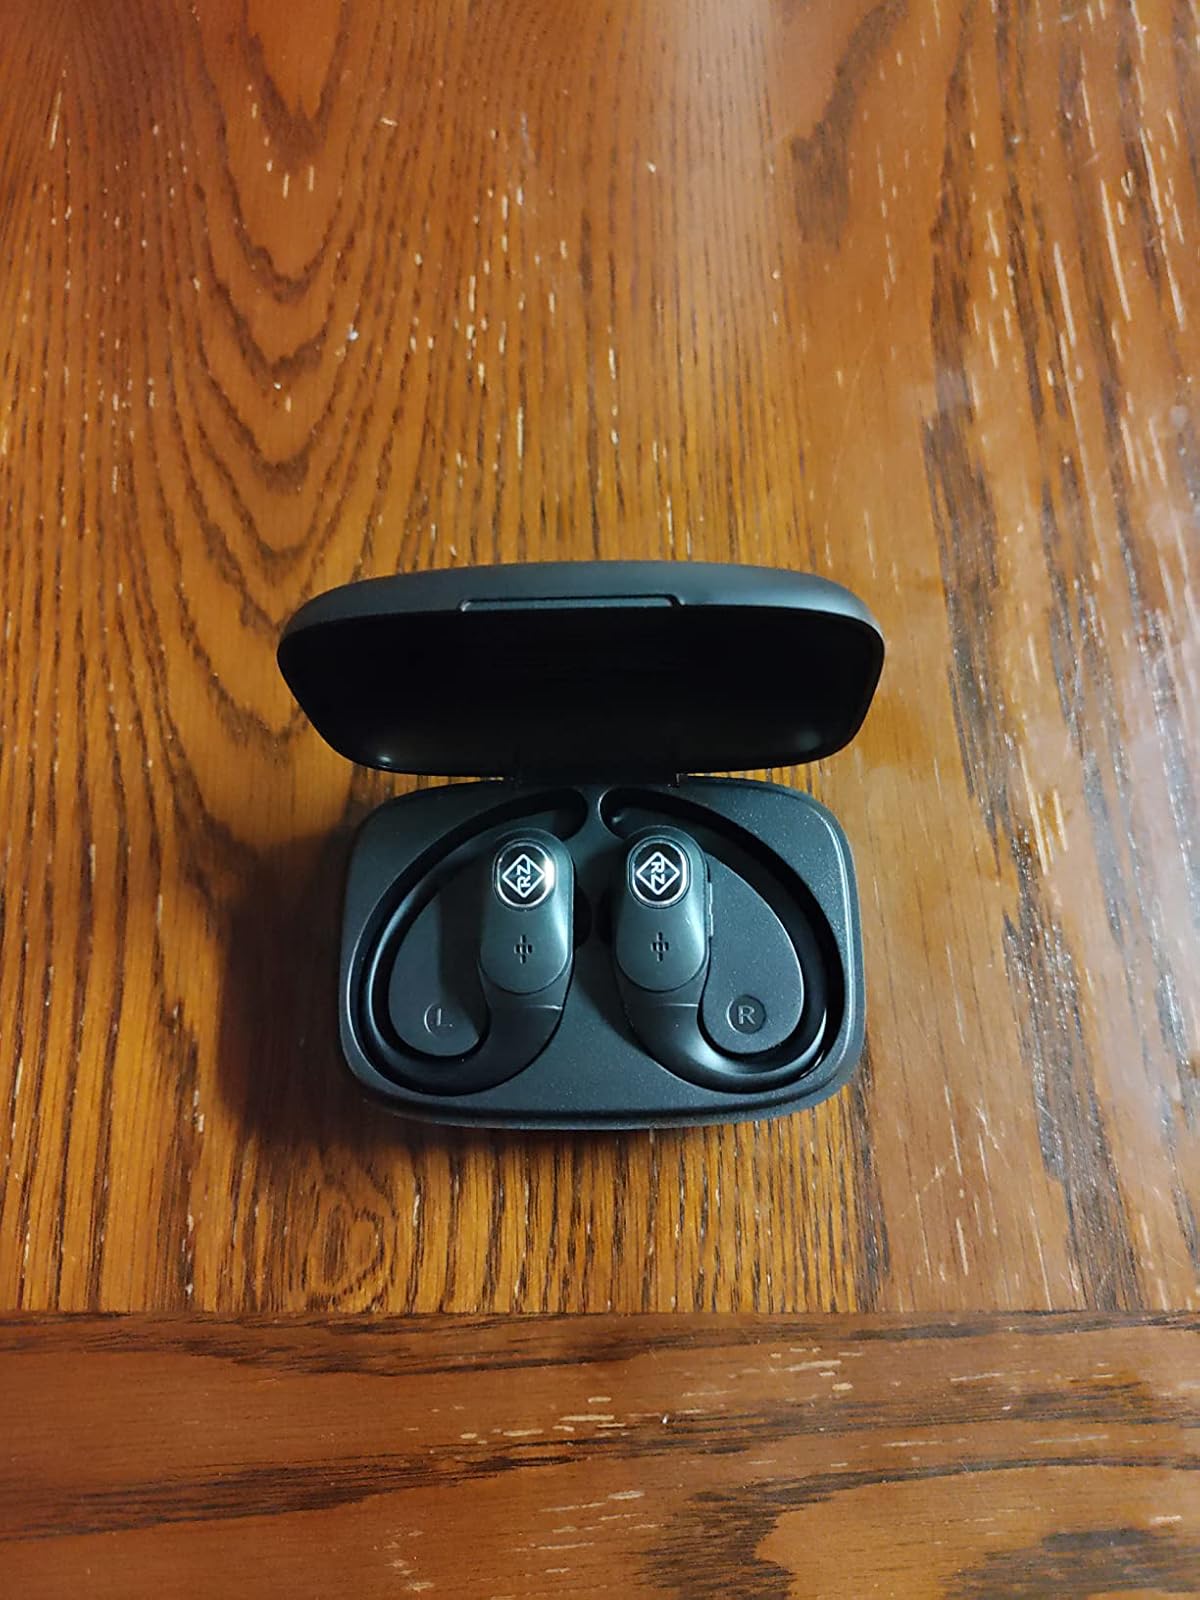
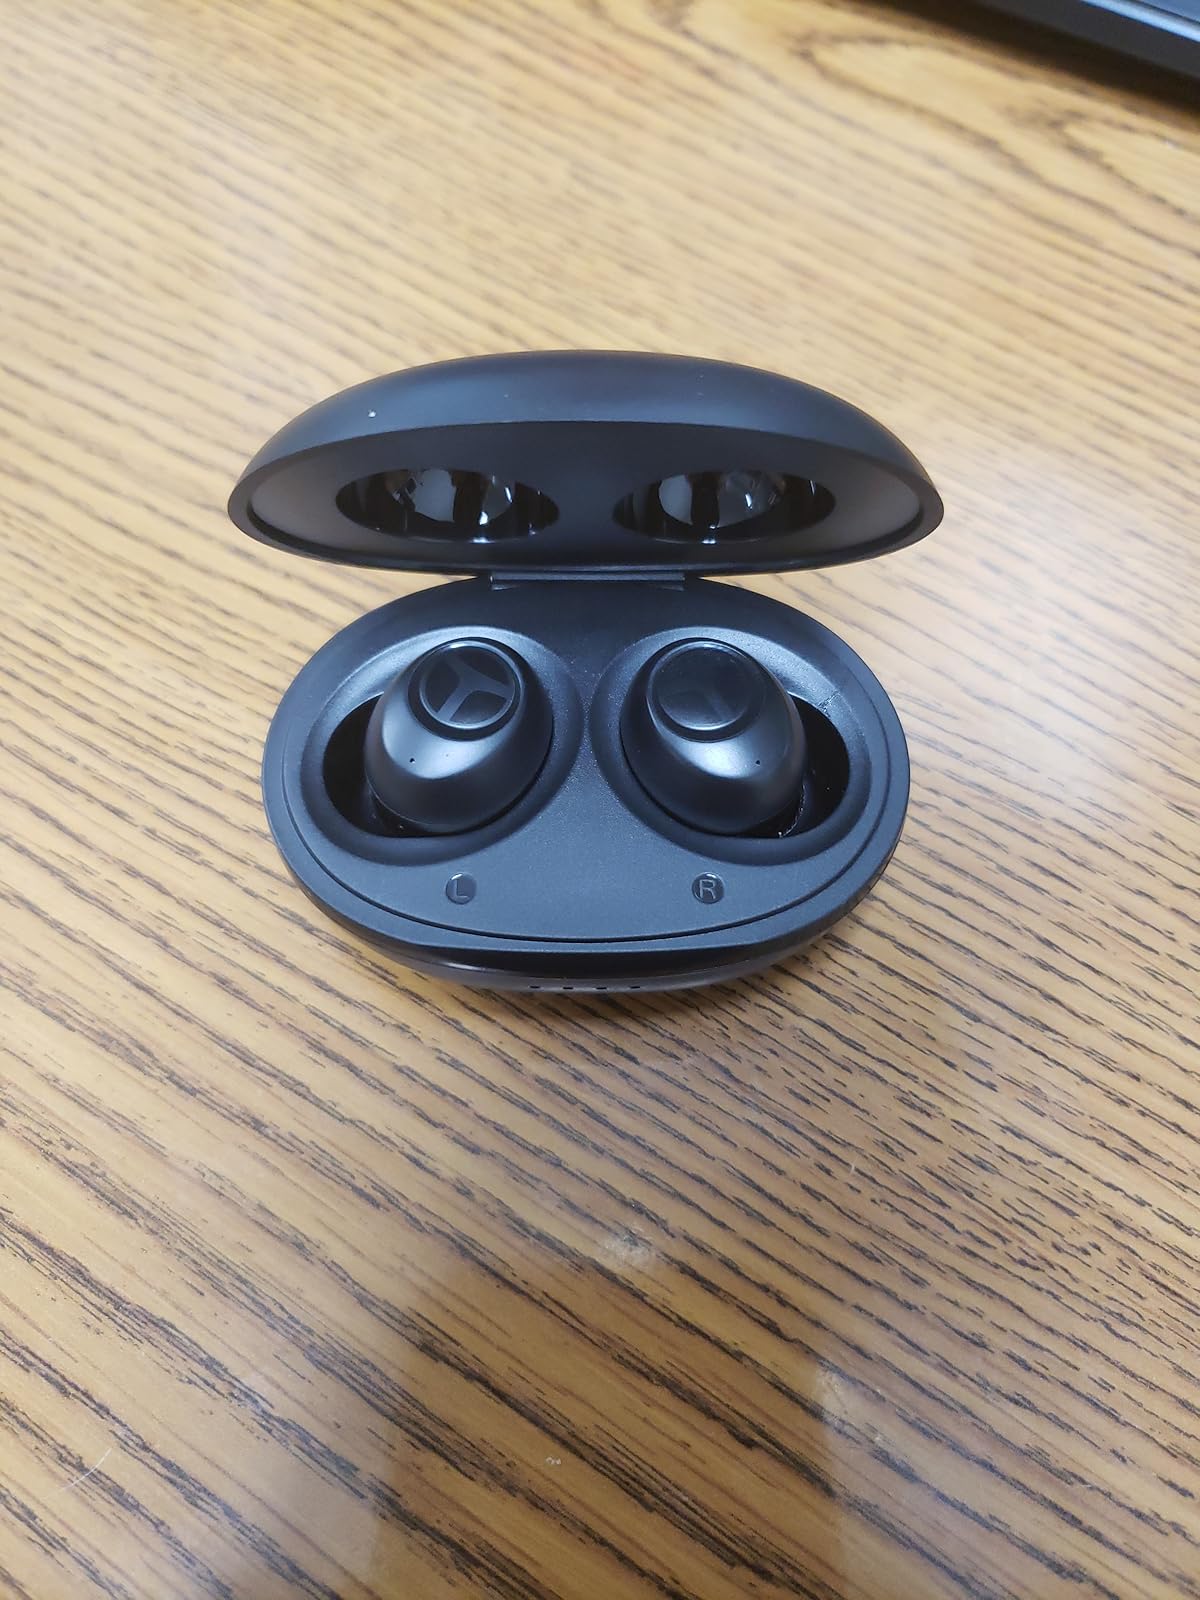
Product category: earbuds
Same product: no